Nepal Bhasa journalism

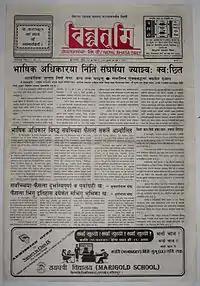
Scan of "Biswabhumi" daily dated 2 June 1999.

The first daily newspaper in Nepal Bhasa was "Nepal Bhasa Patrika" which was published from Kathmandu on 28 September 1955. The first editor was Phatte Bahadur Singh. The daily ceased publication in 1983.